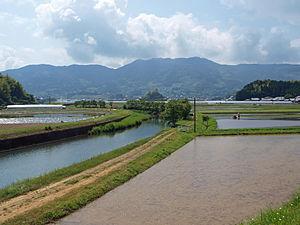
Sakawa est un bourg du district de Takaoka, dans la préfecture de Kōchi au Japon.